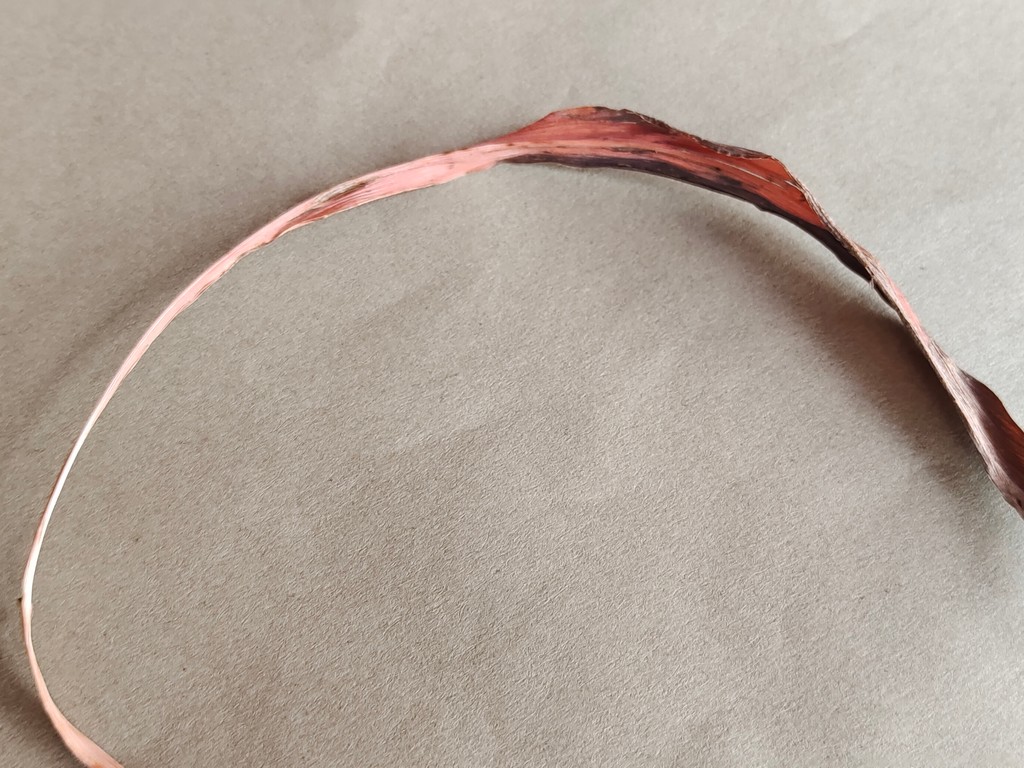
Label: Dried